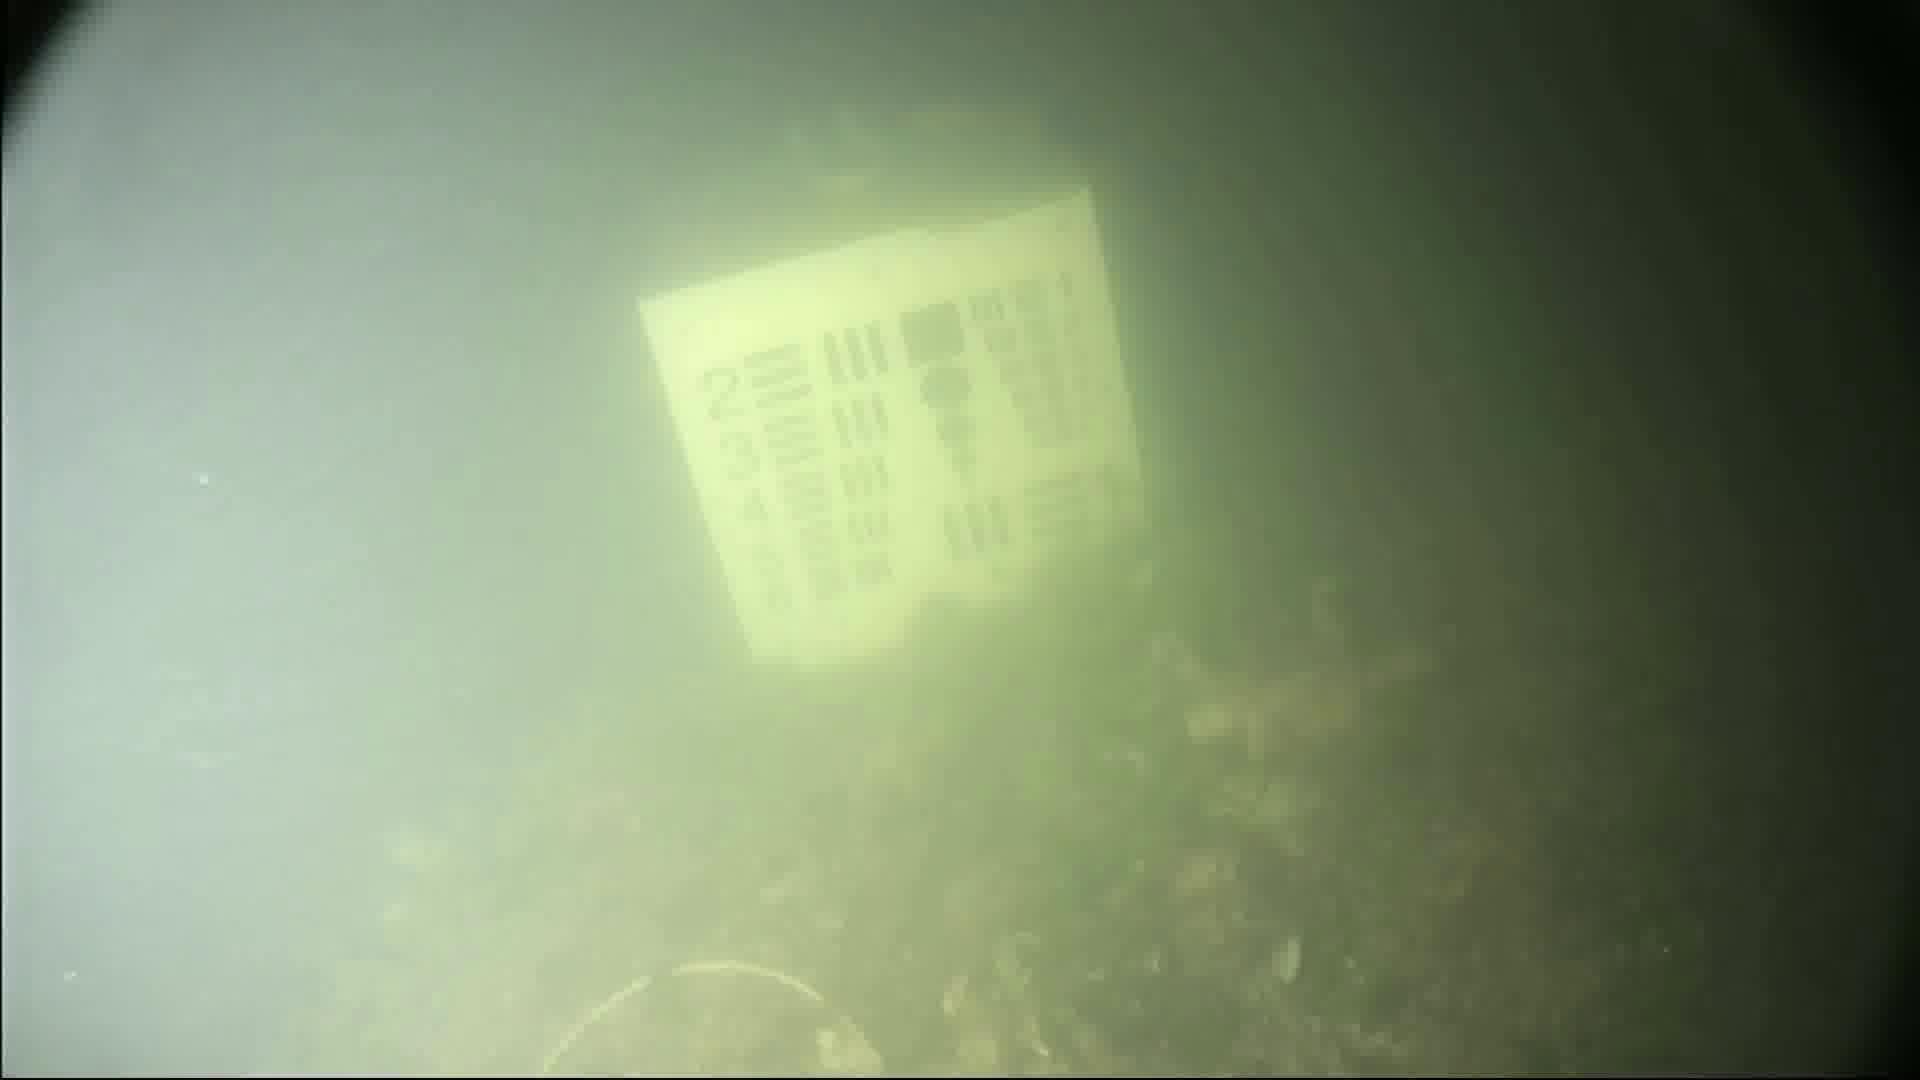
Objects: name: crab